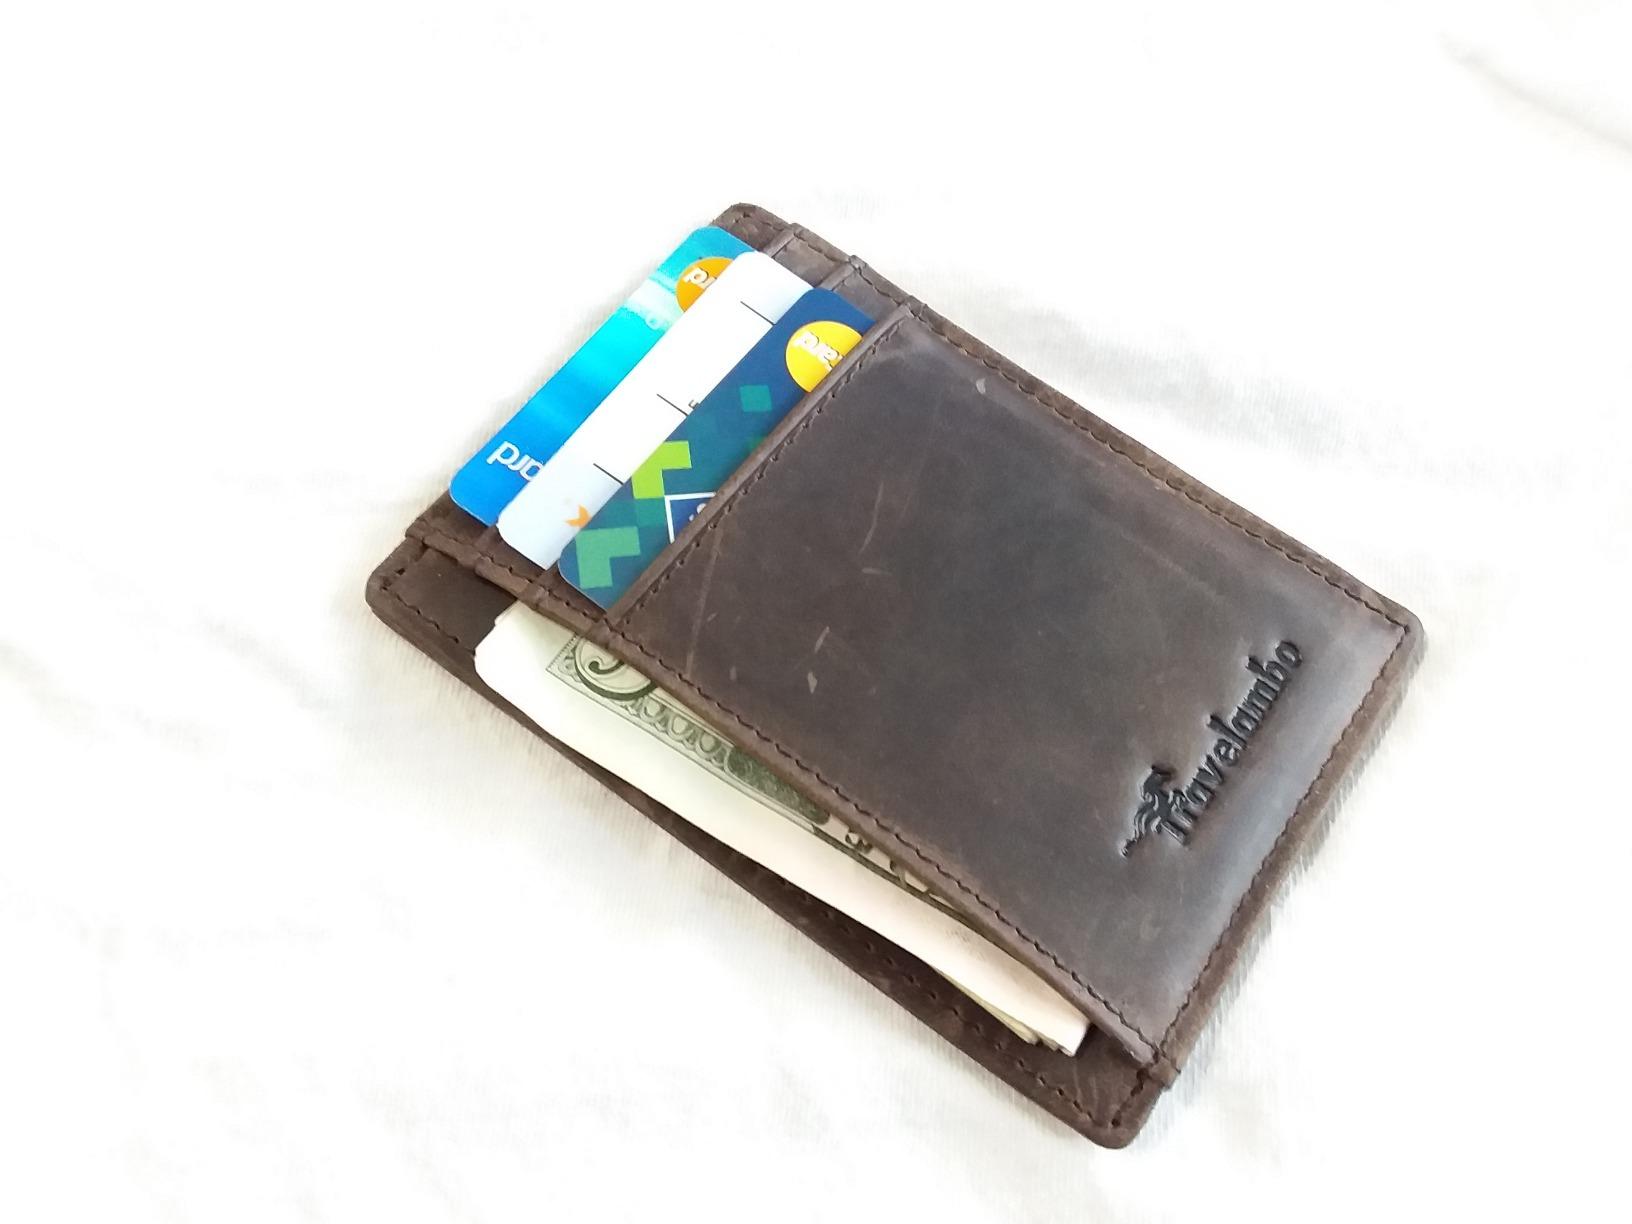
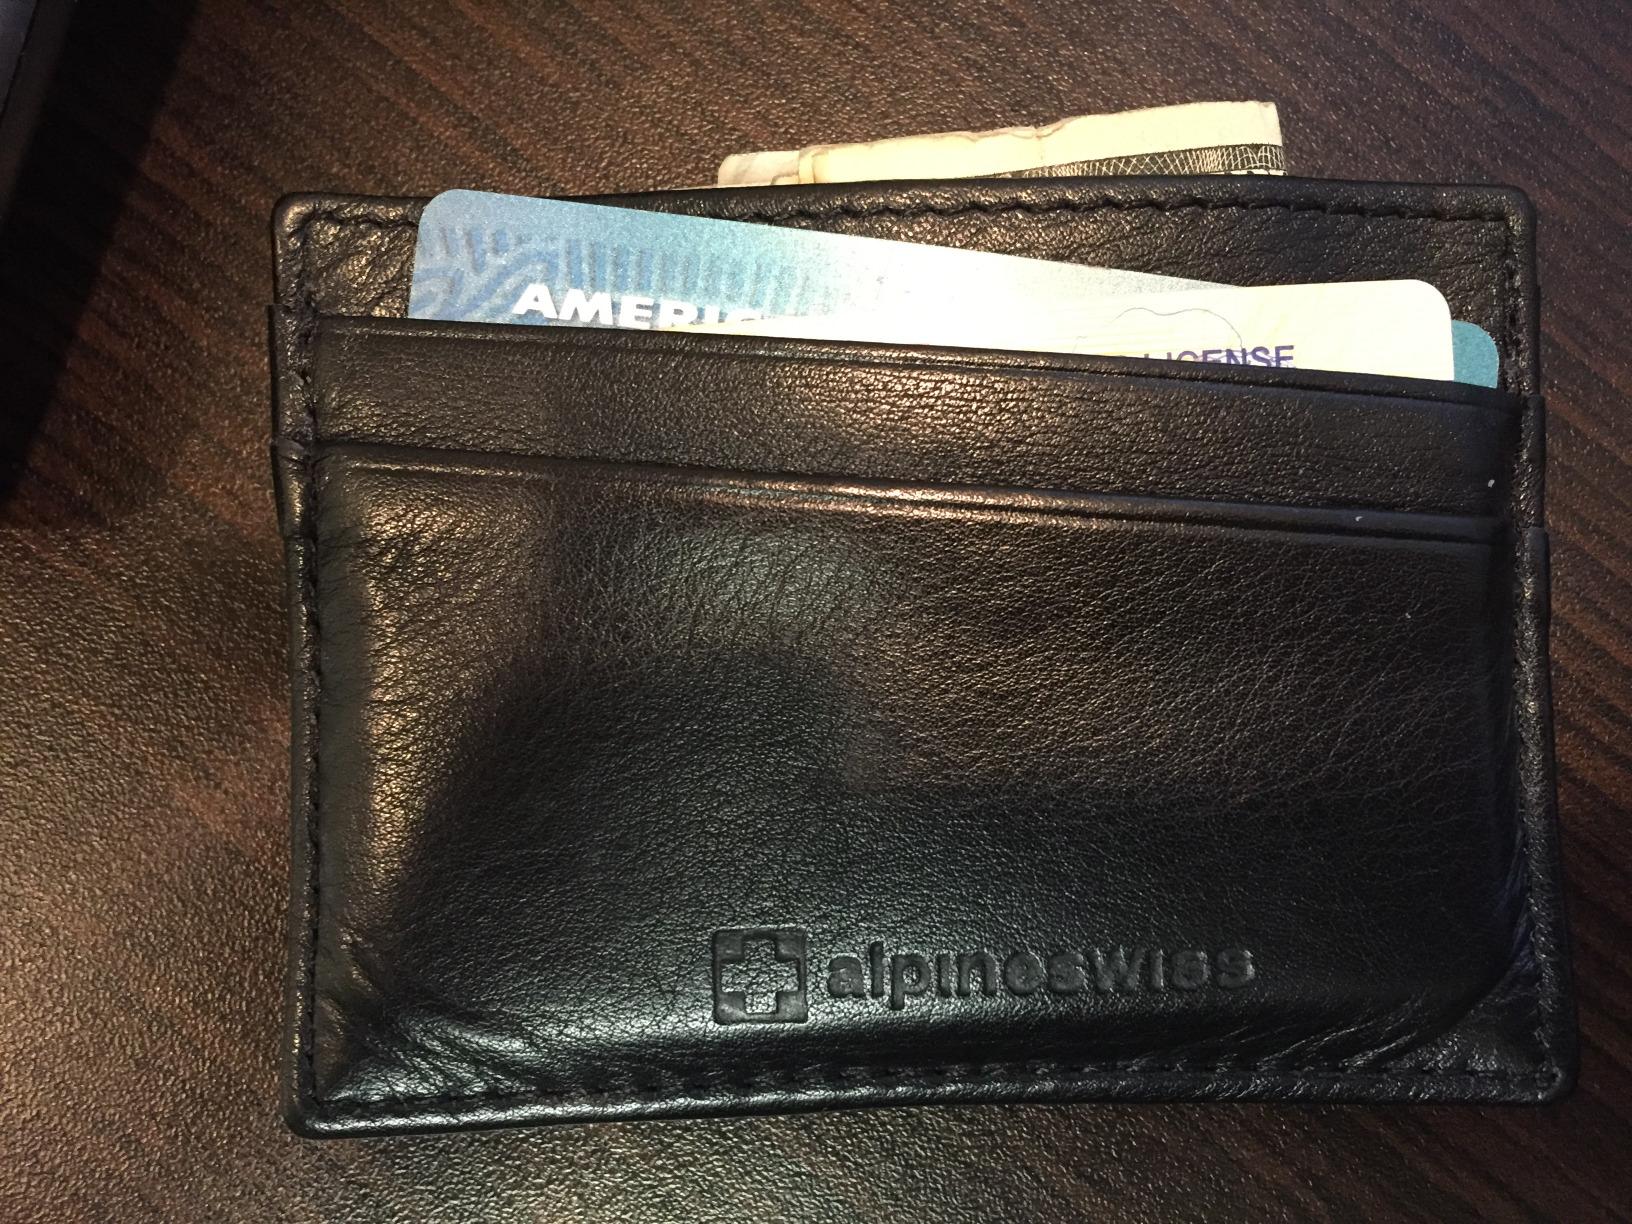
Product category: accessories_wallet
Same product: no